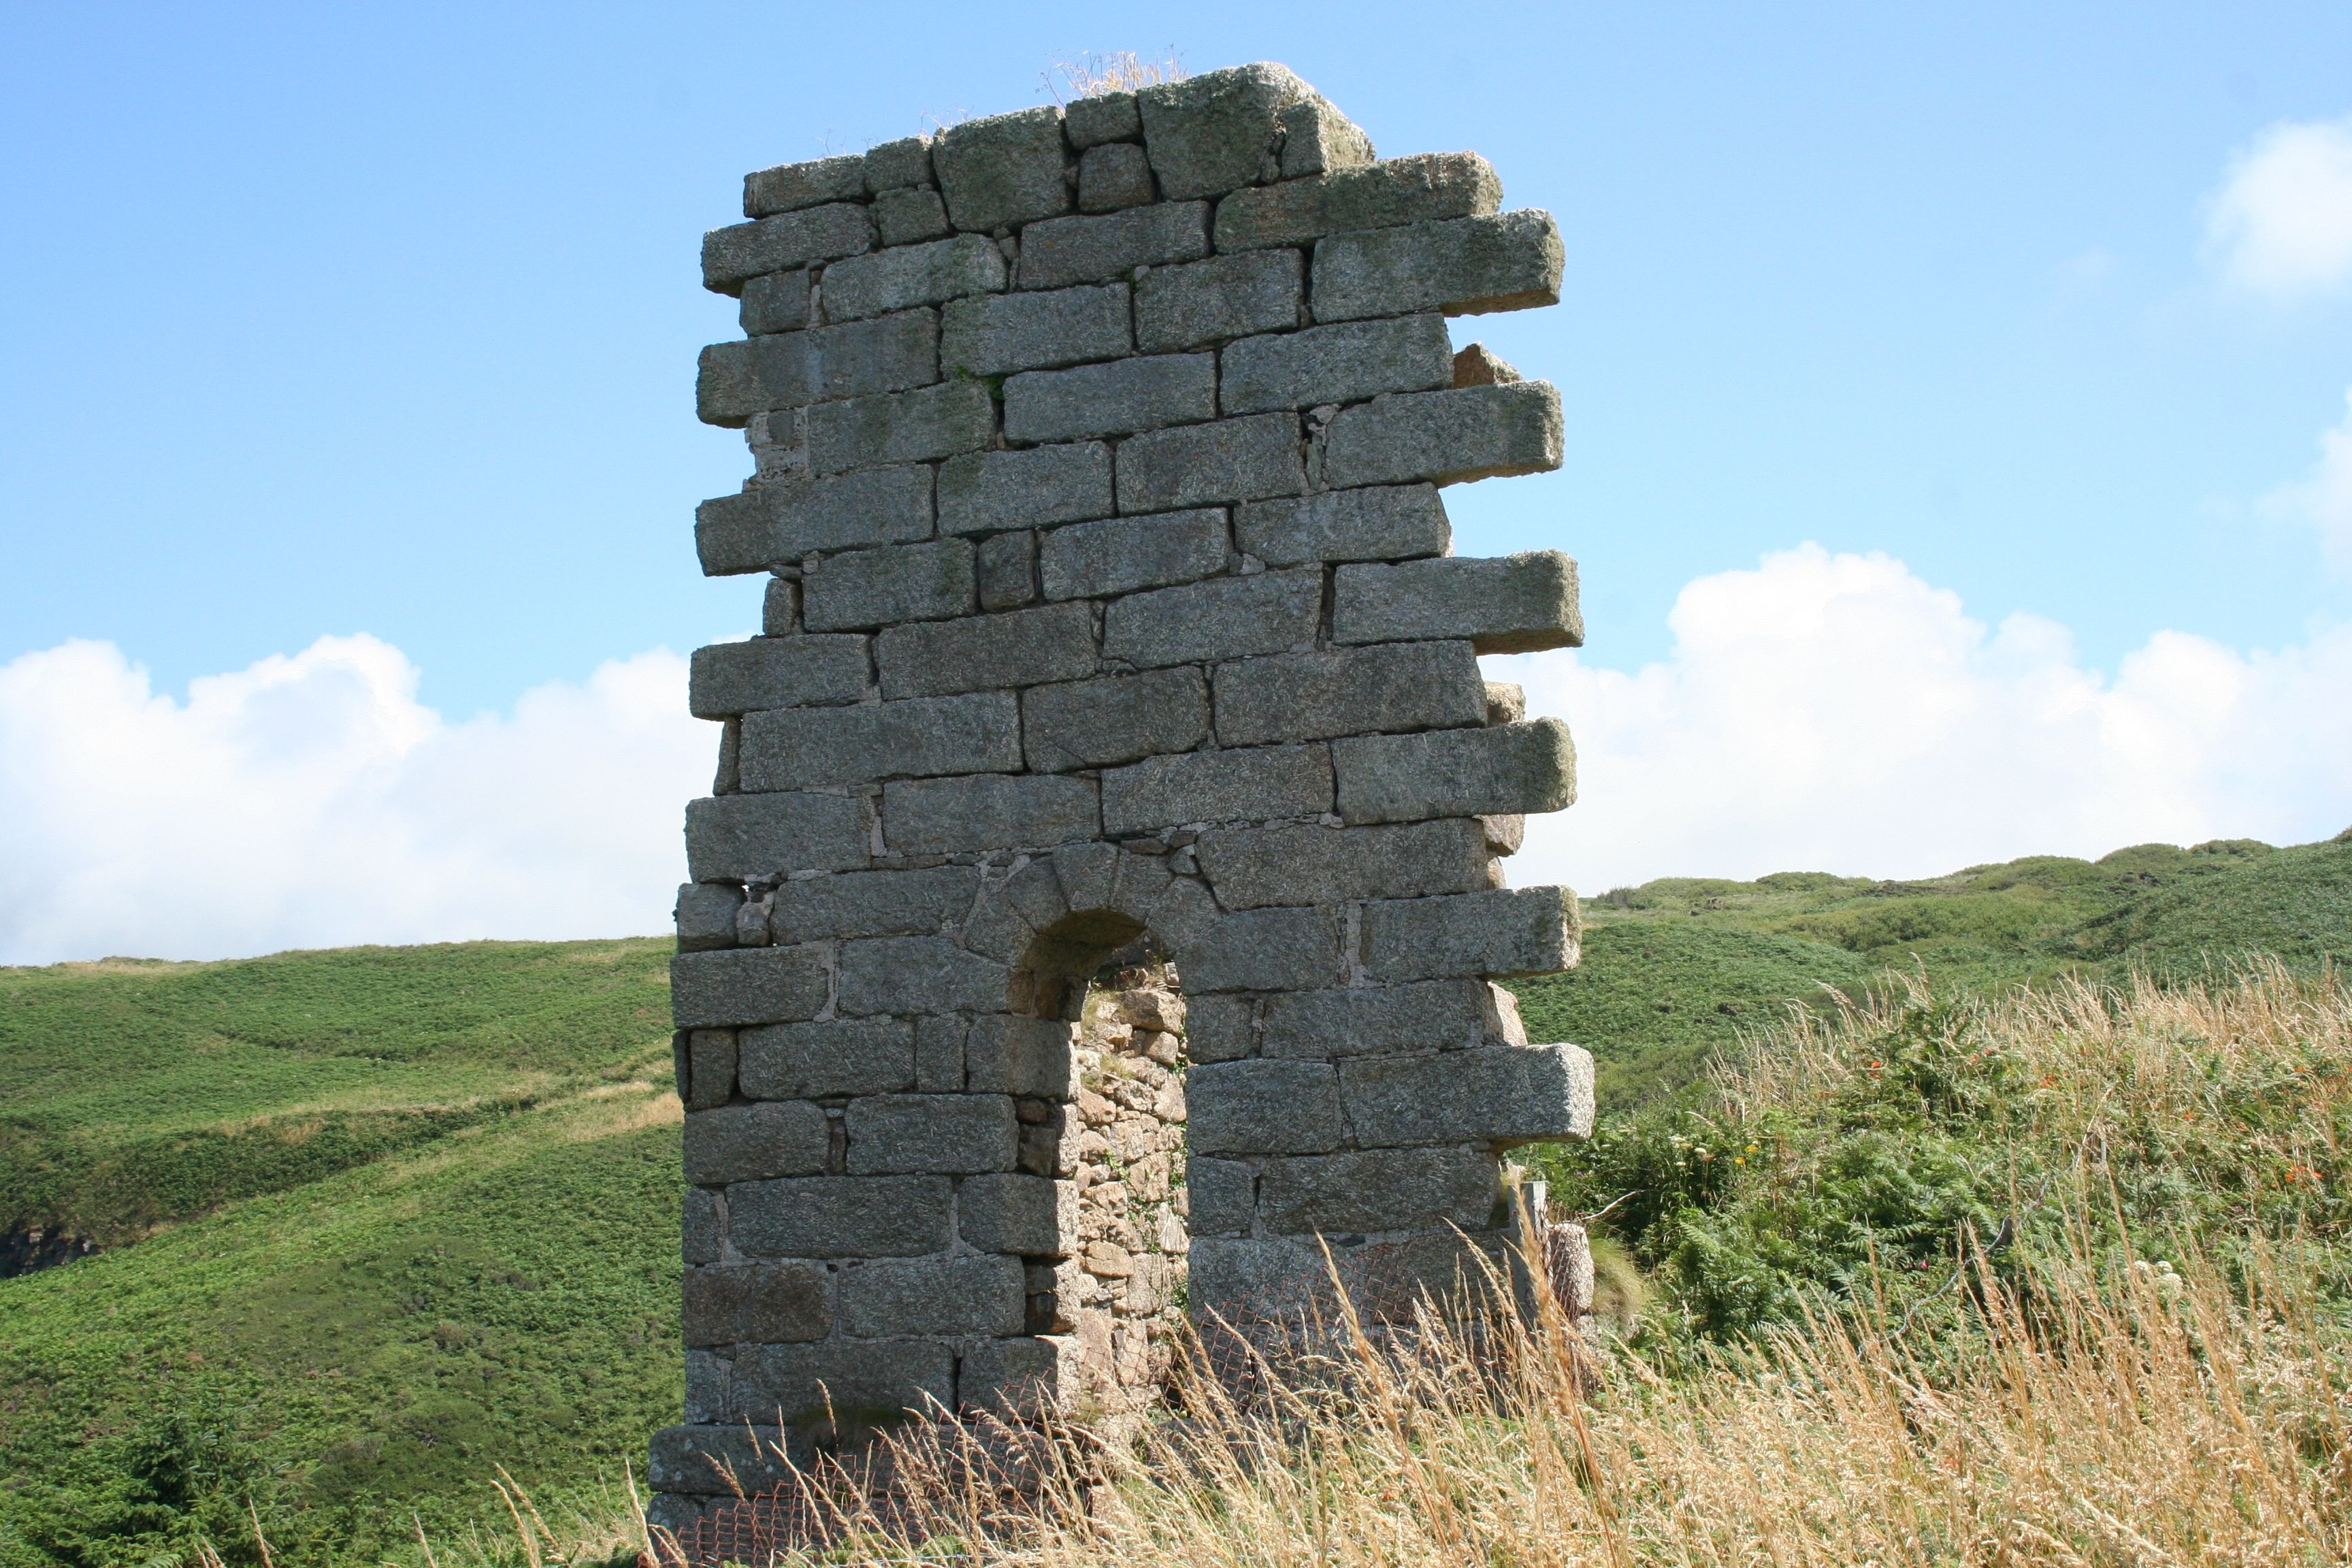
landscape, rock, architecture, sky, monument, green, landmark, ruins, monastery, culture, heritage, historical, ecosystem, monolith, archaeological site, ancient history